Buffalo Trace Distillery

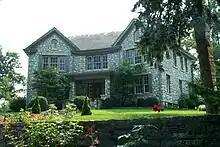
The master distiller's residence

Gary Gayheart became the master distiller in 1985, until his retirement in 2005. He was succeeded by Harlen Wheatley.